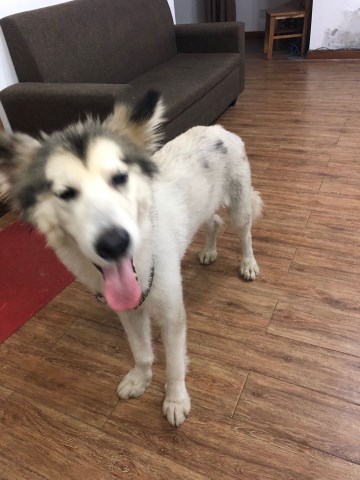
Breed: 1324-n000004-malamute